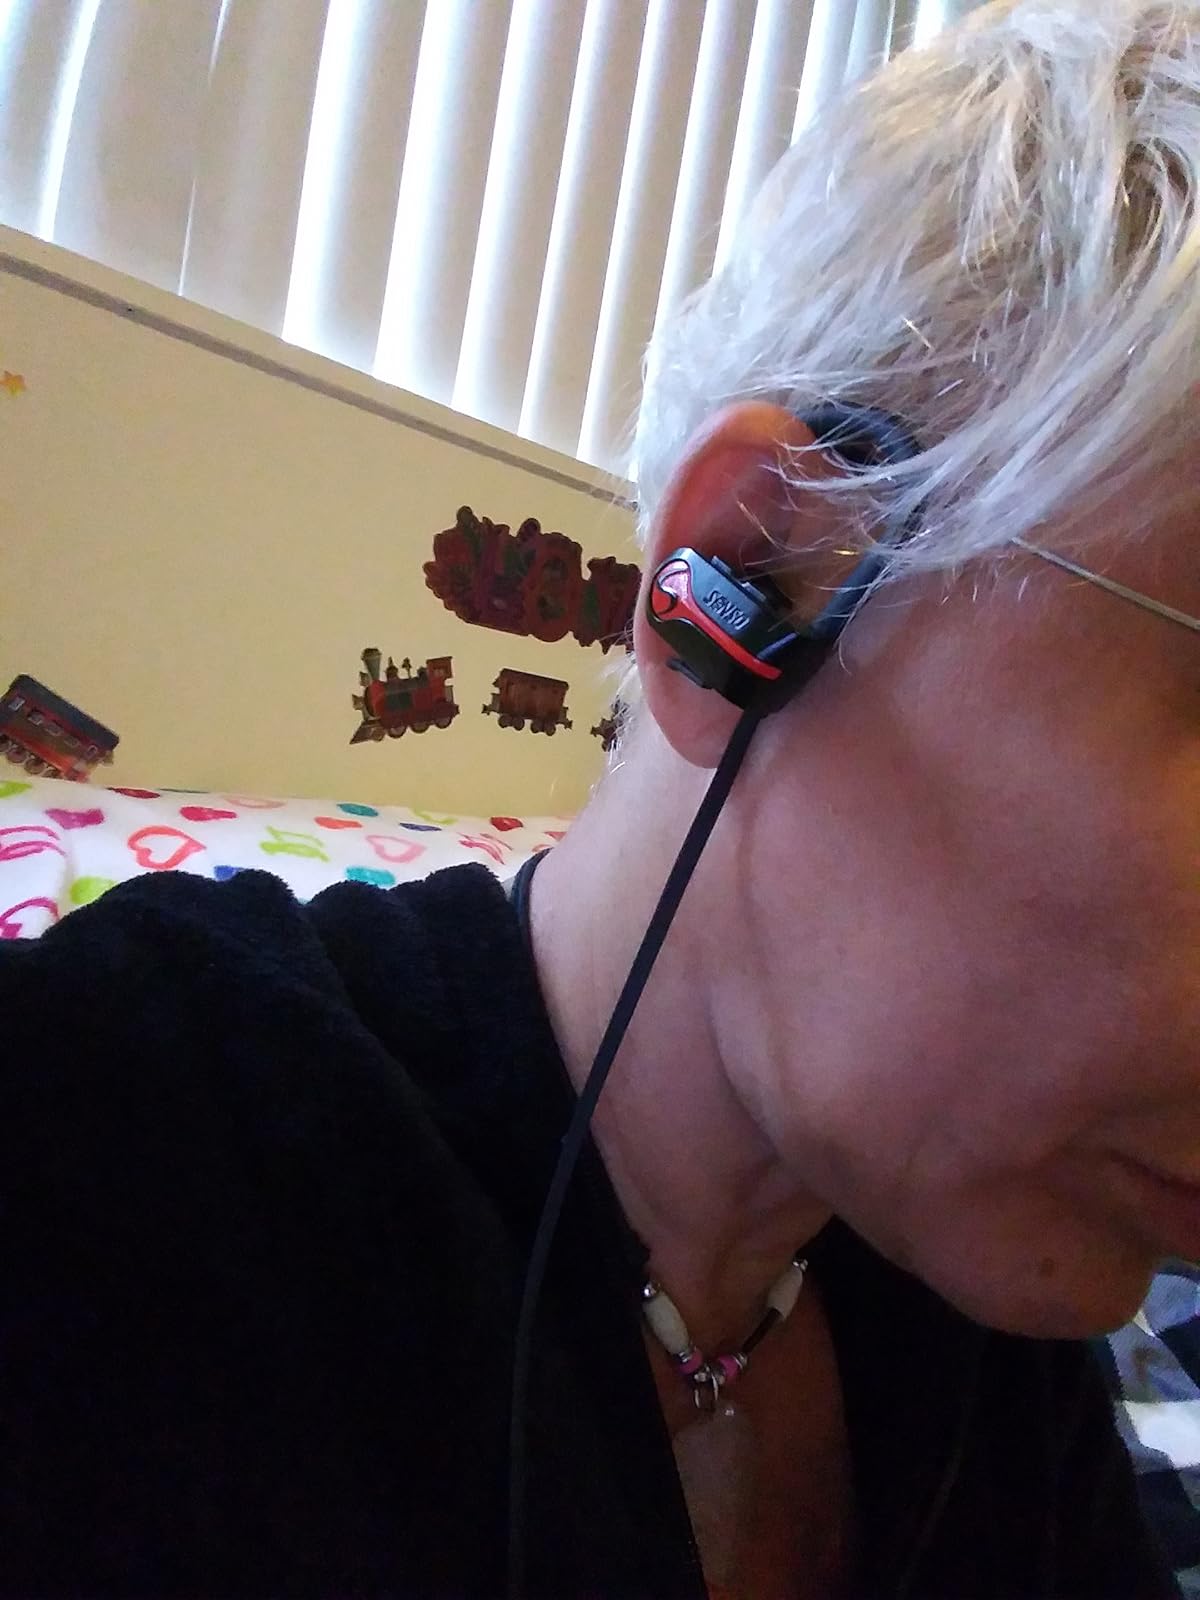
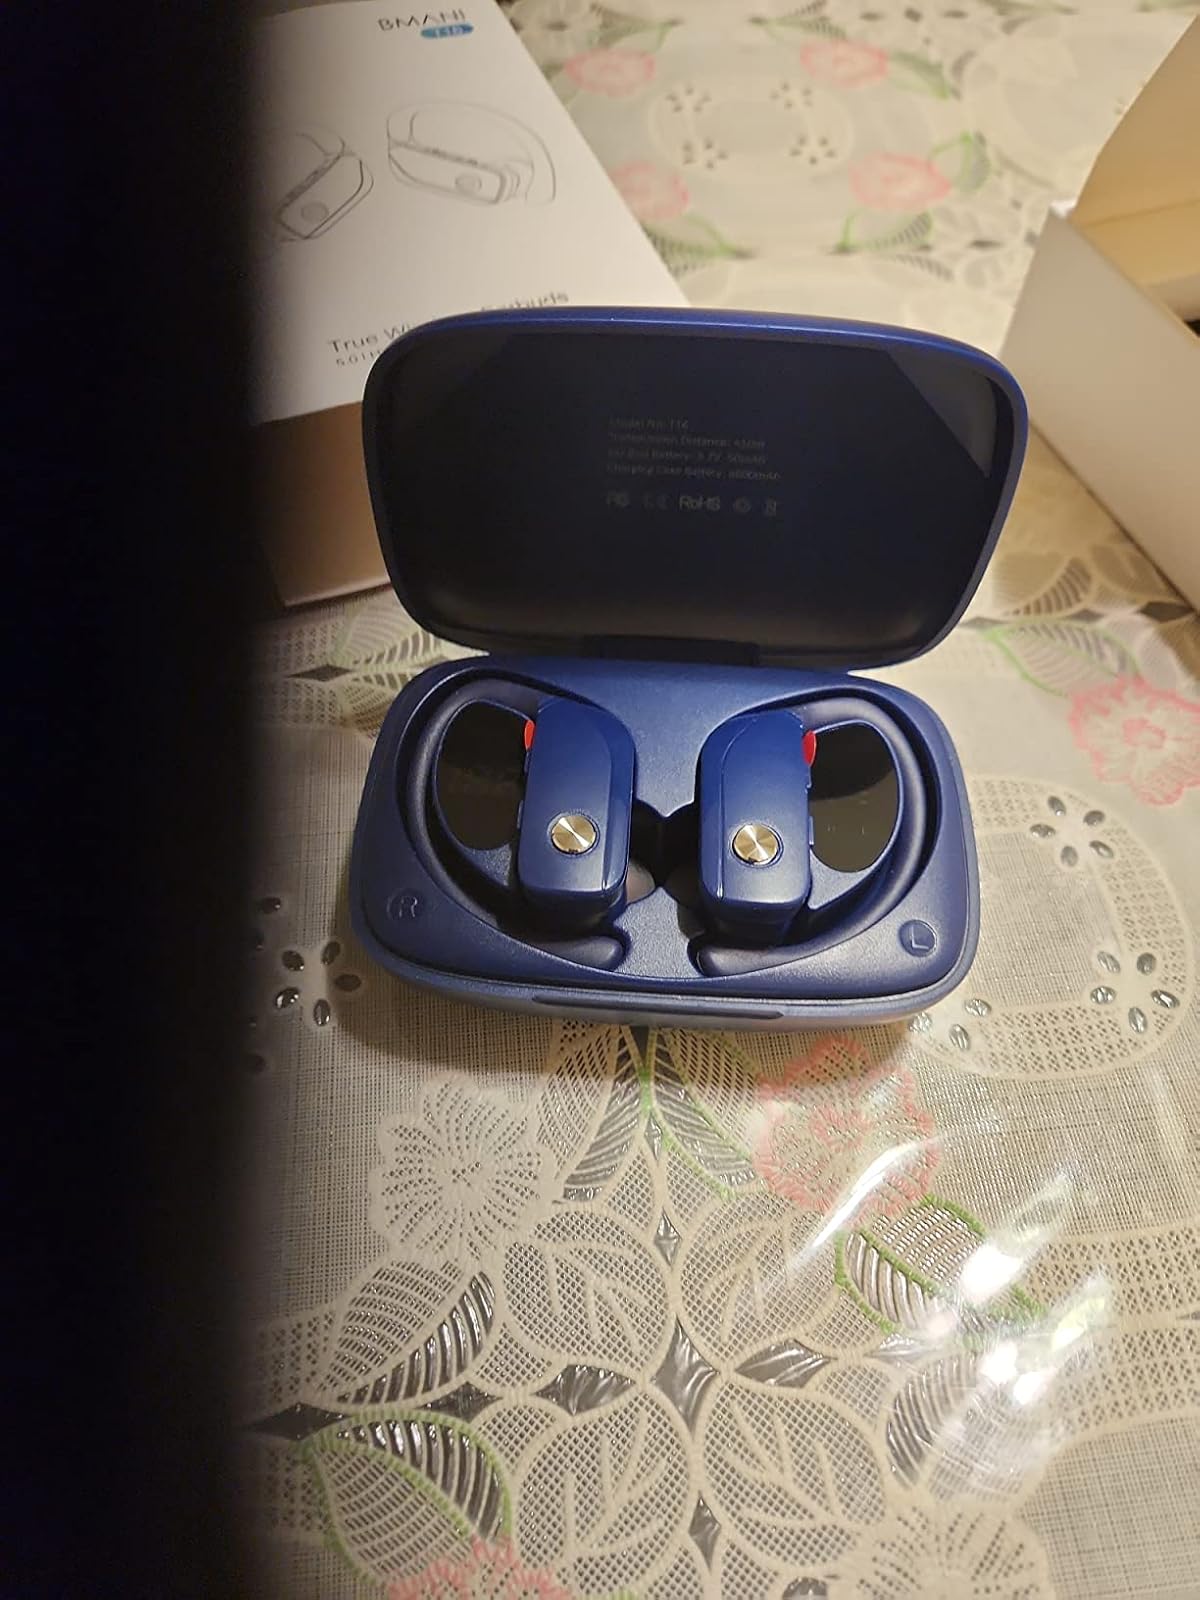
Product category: earbuds
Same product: no